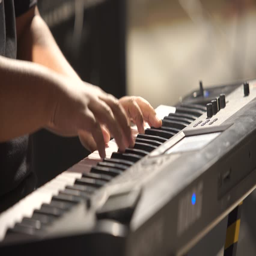
4k : close up of musician playing keyboard at the party